Toy & Wing

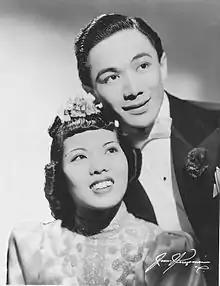
Toy & Wing, c. 1942

Toy & Wing were an American tap dance duo composed of Dorothy Toy (real name Shigeko Takahashi, May 28, 1917 – July 10, 2019) and Paul Wing (real name Paul Wing Jew, October 14, 1912 – April 27, 1997). They were billed as the "Chinese Fred Astaire and Ginger Rogers", though only Wing was Chinese-American; Toy was of Japanese descent.